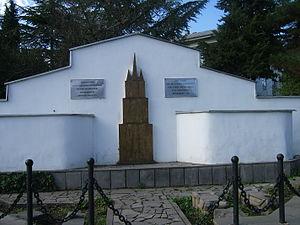
Les Allemands de Géorgie sont des colons allemands installés à partir du début du XIXᵉ siècle en Géorgie, alors partie de l'Empire russe. Ils font partie des minorités ethniques de Géorgie.